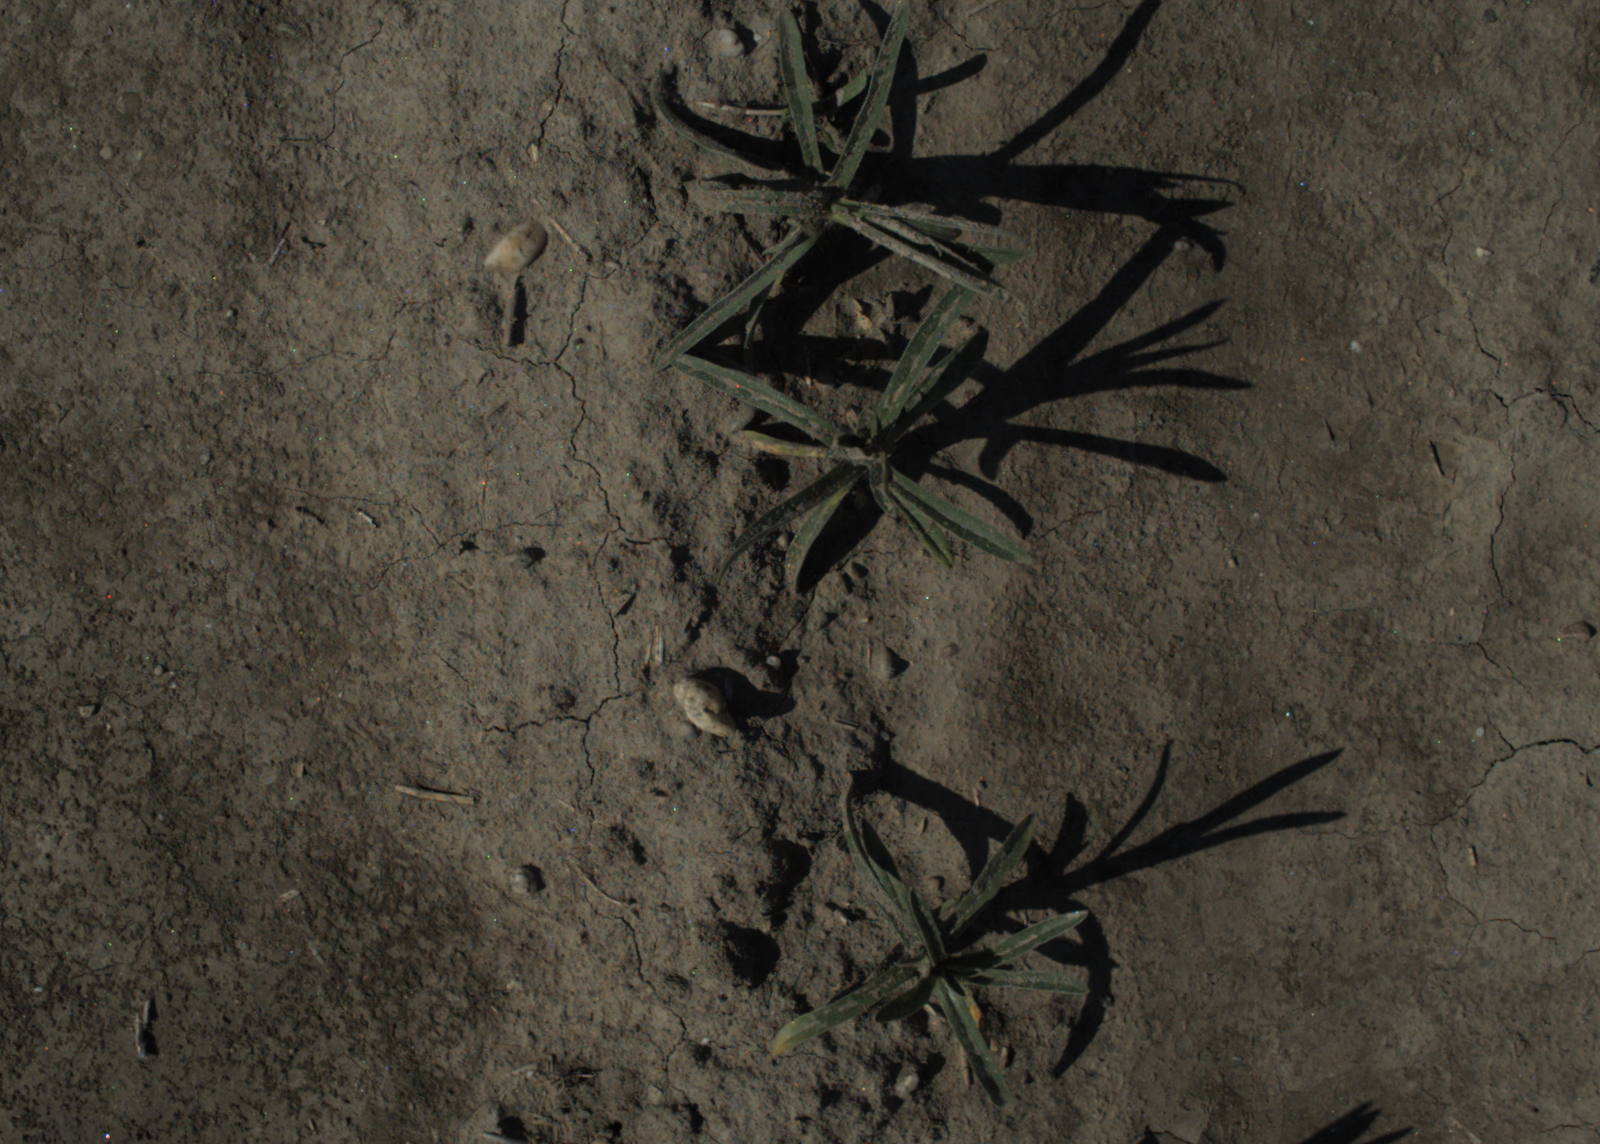
Capture date: 15.07.2021 09:50:00
Weather: sunny
Wind: light
Seeding date: 08.06.2021
Plant canopy height (mm): 962